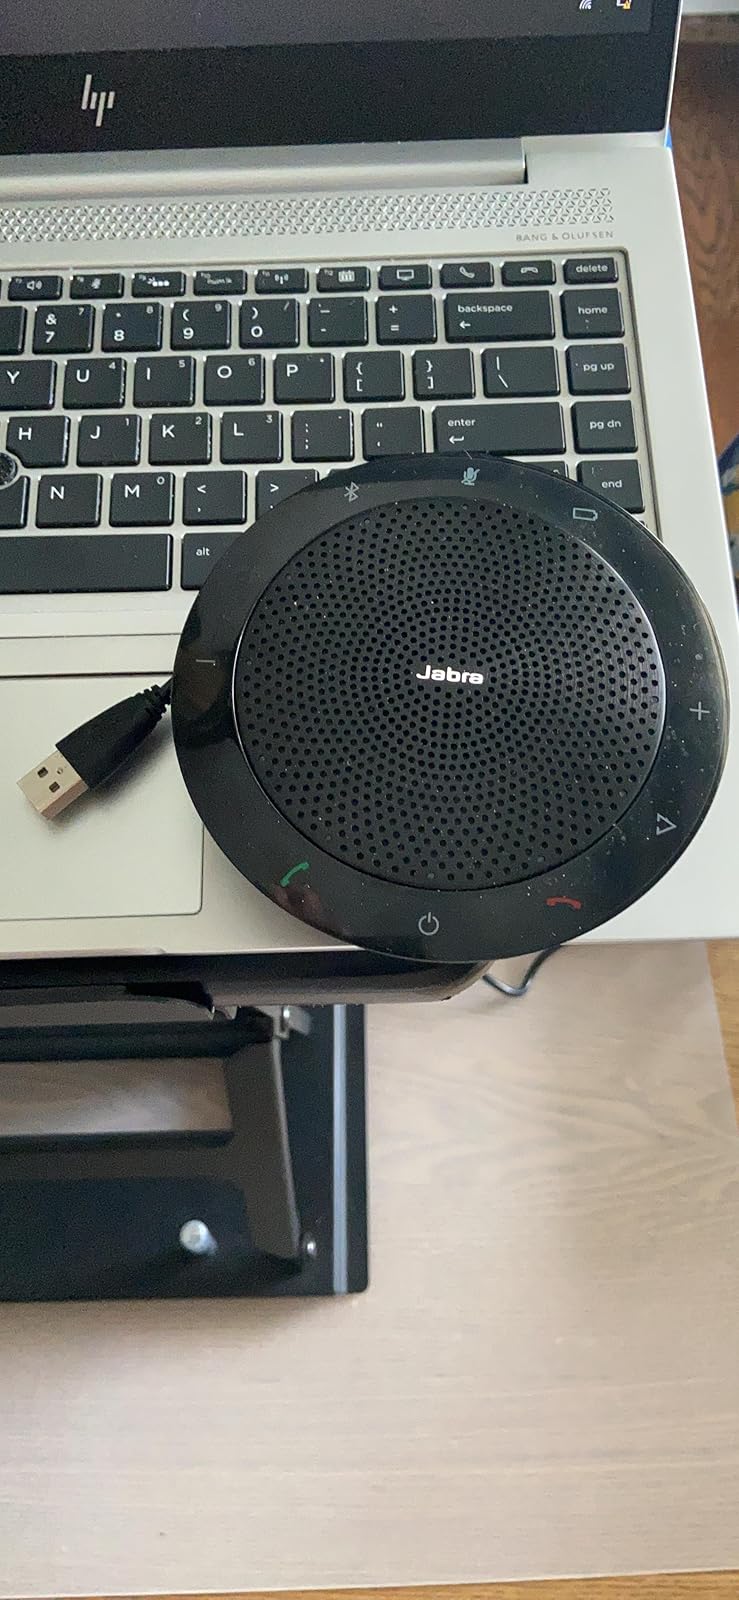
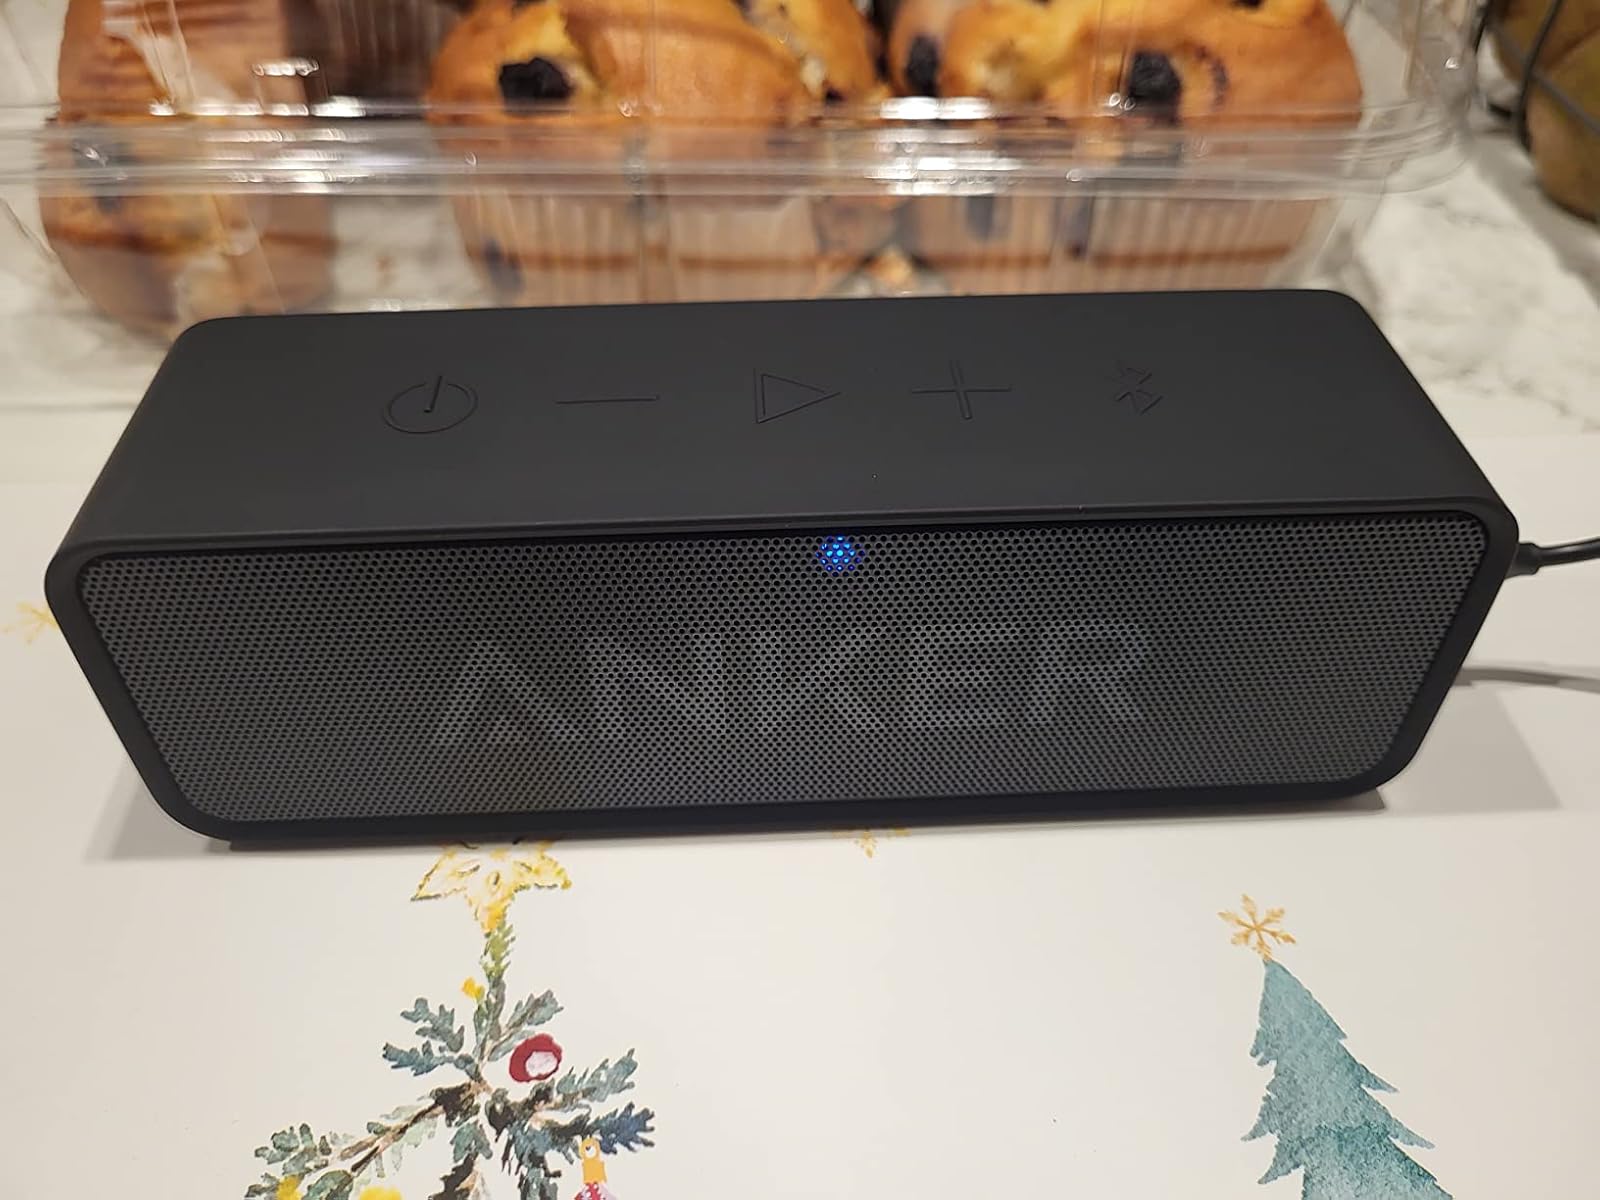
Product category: speaker
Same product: no